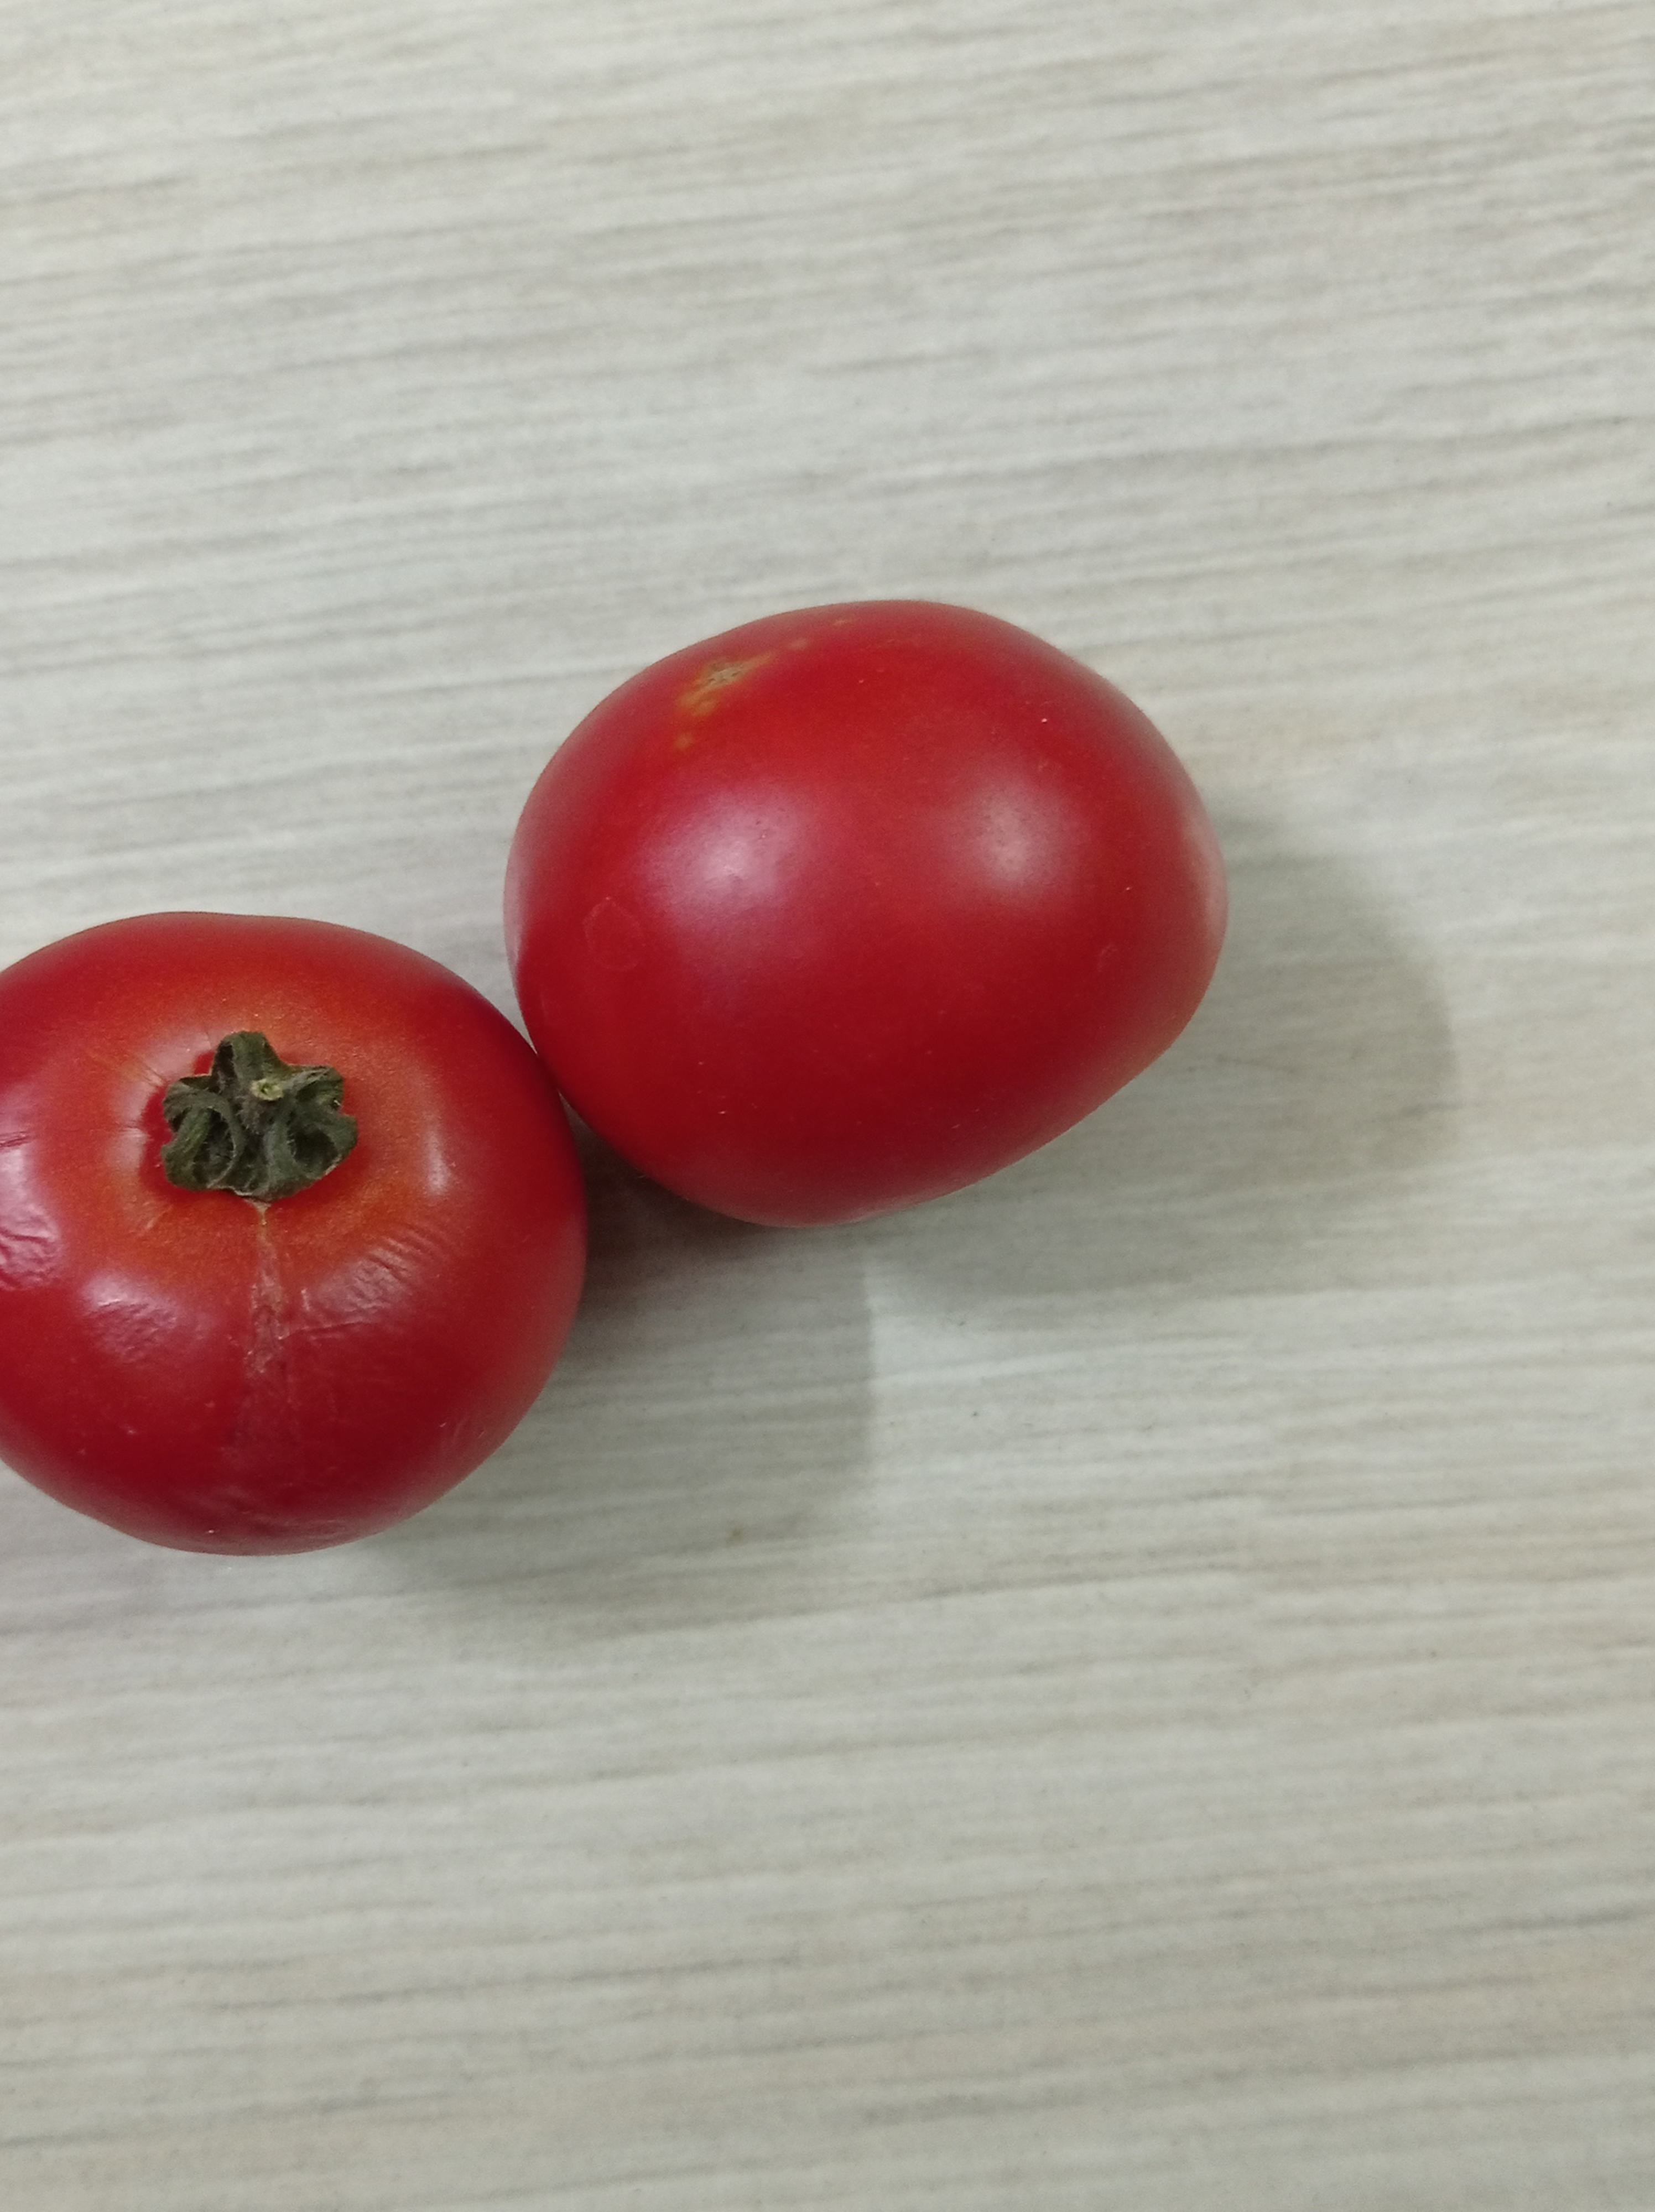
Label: Fresh